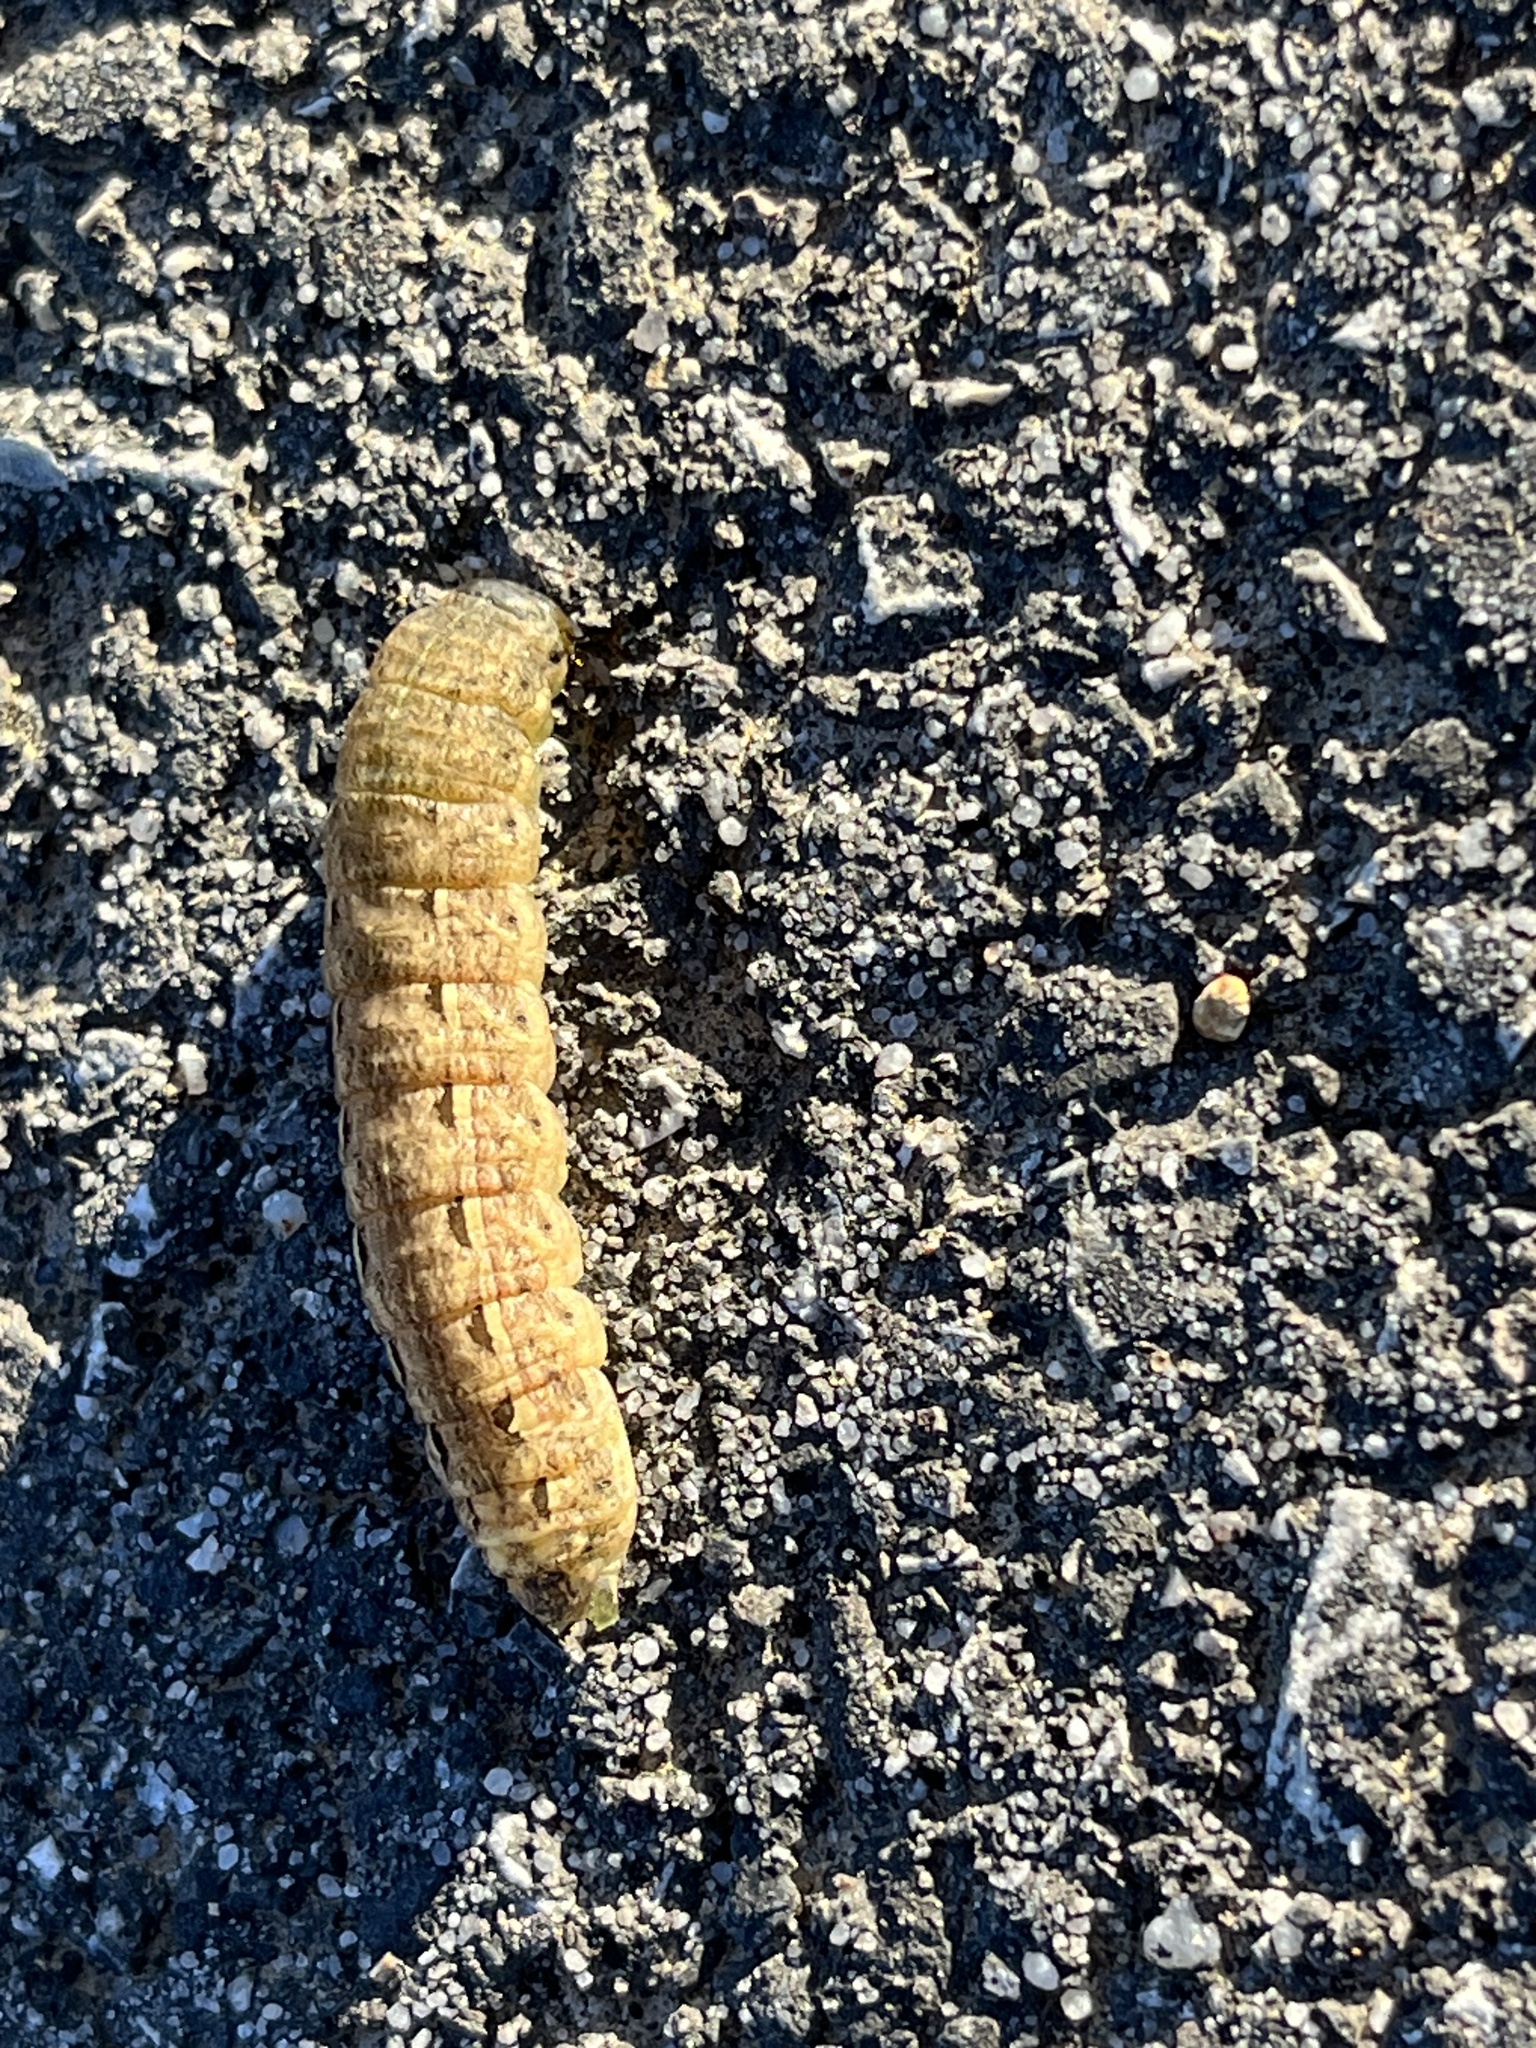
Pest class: cutworms